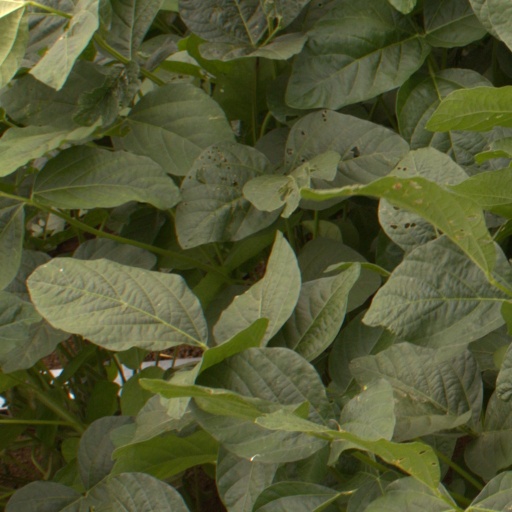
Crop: soybean